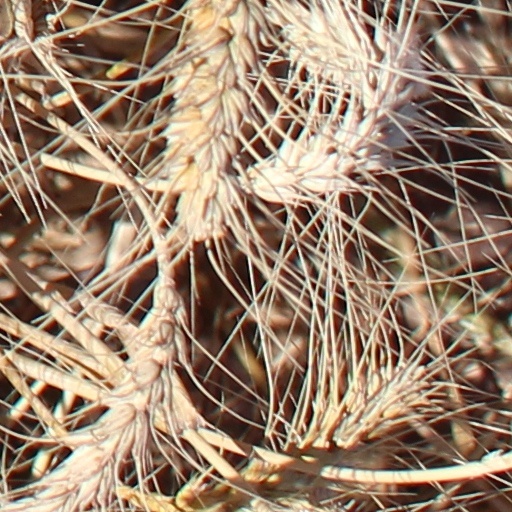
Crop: wheat